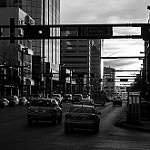
Label: B & W